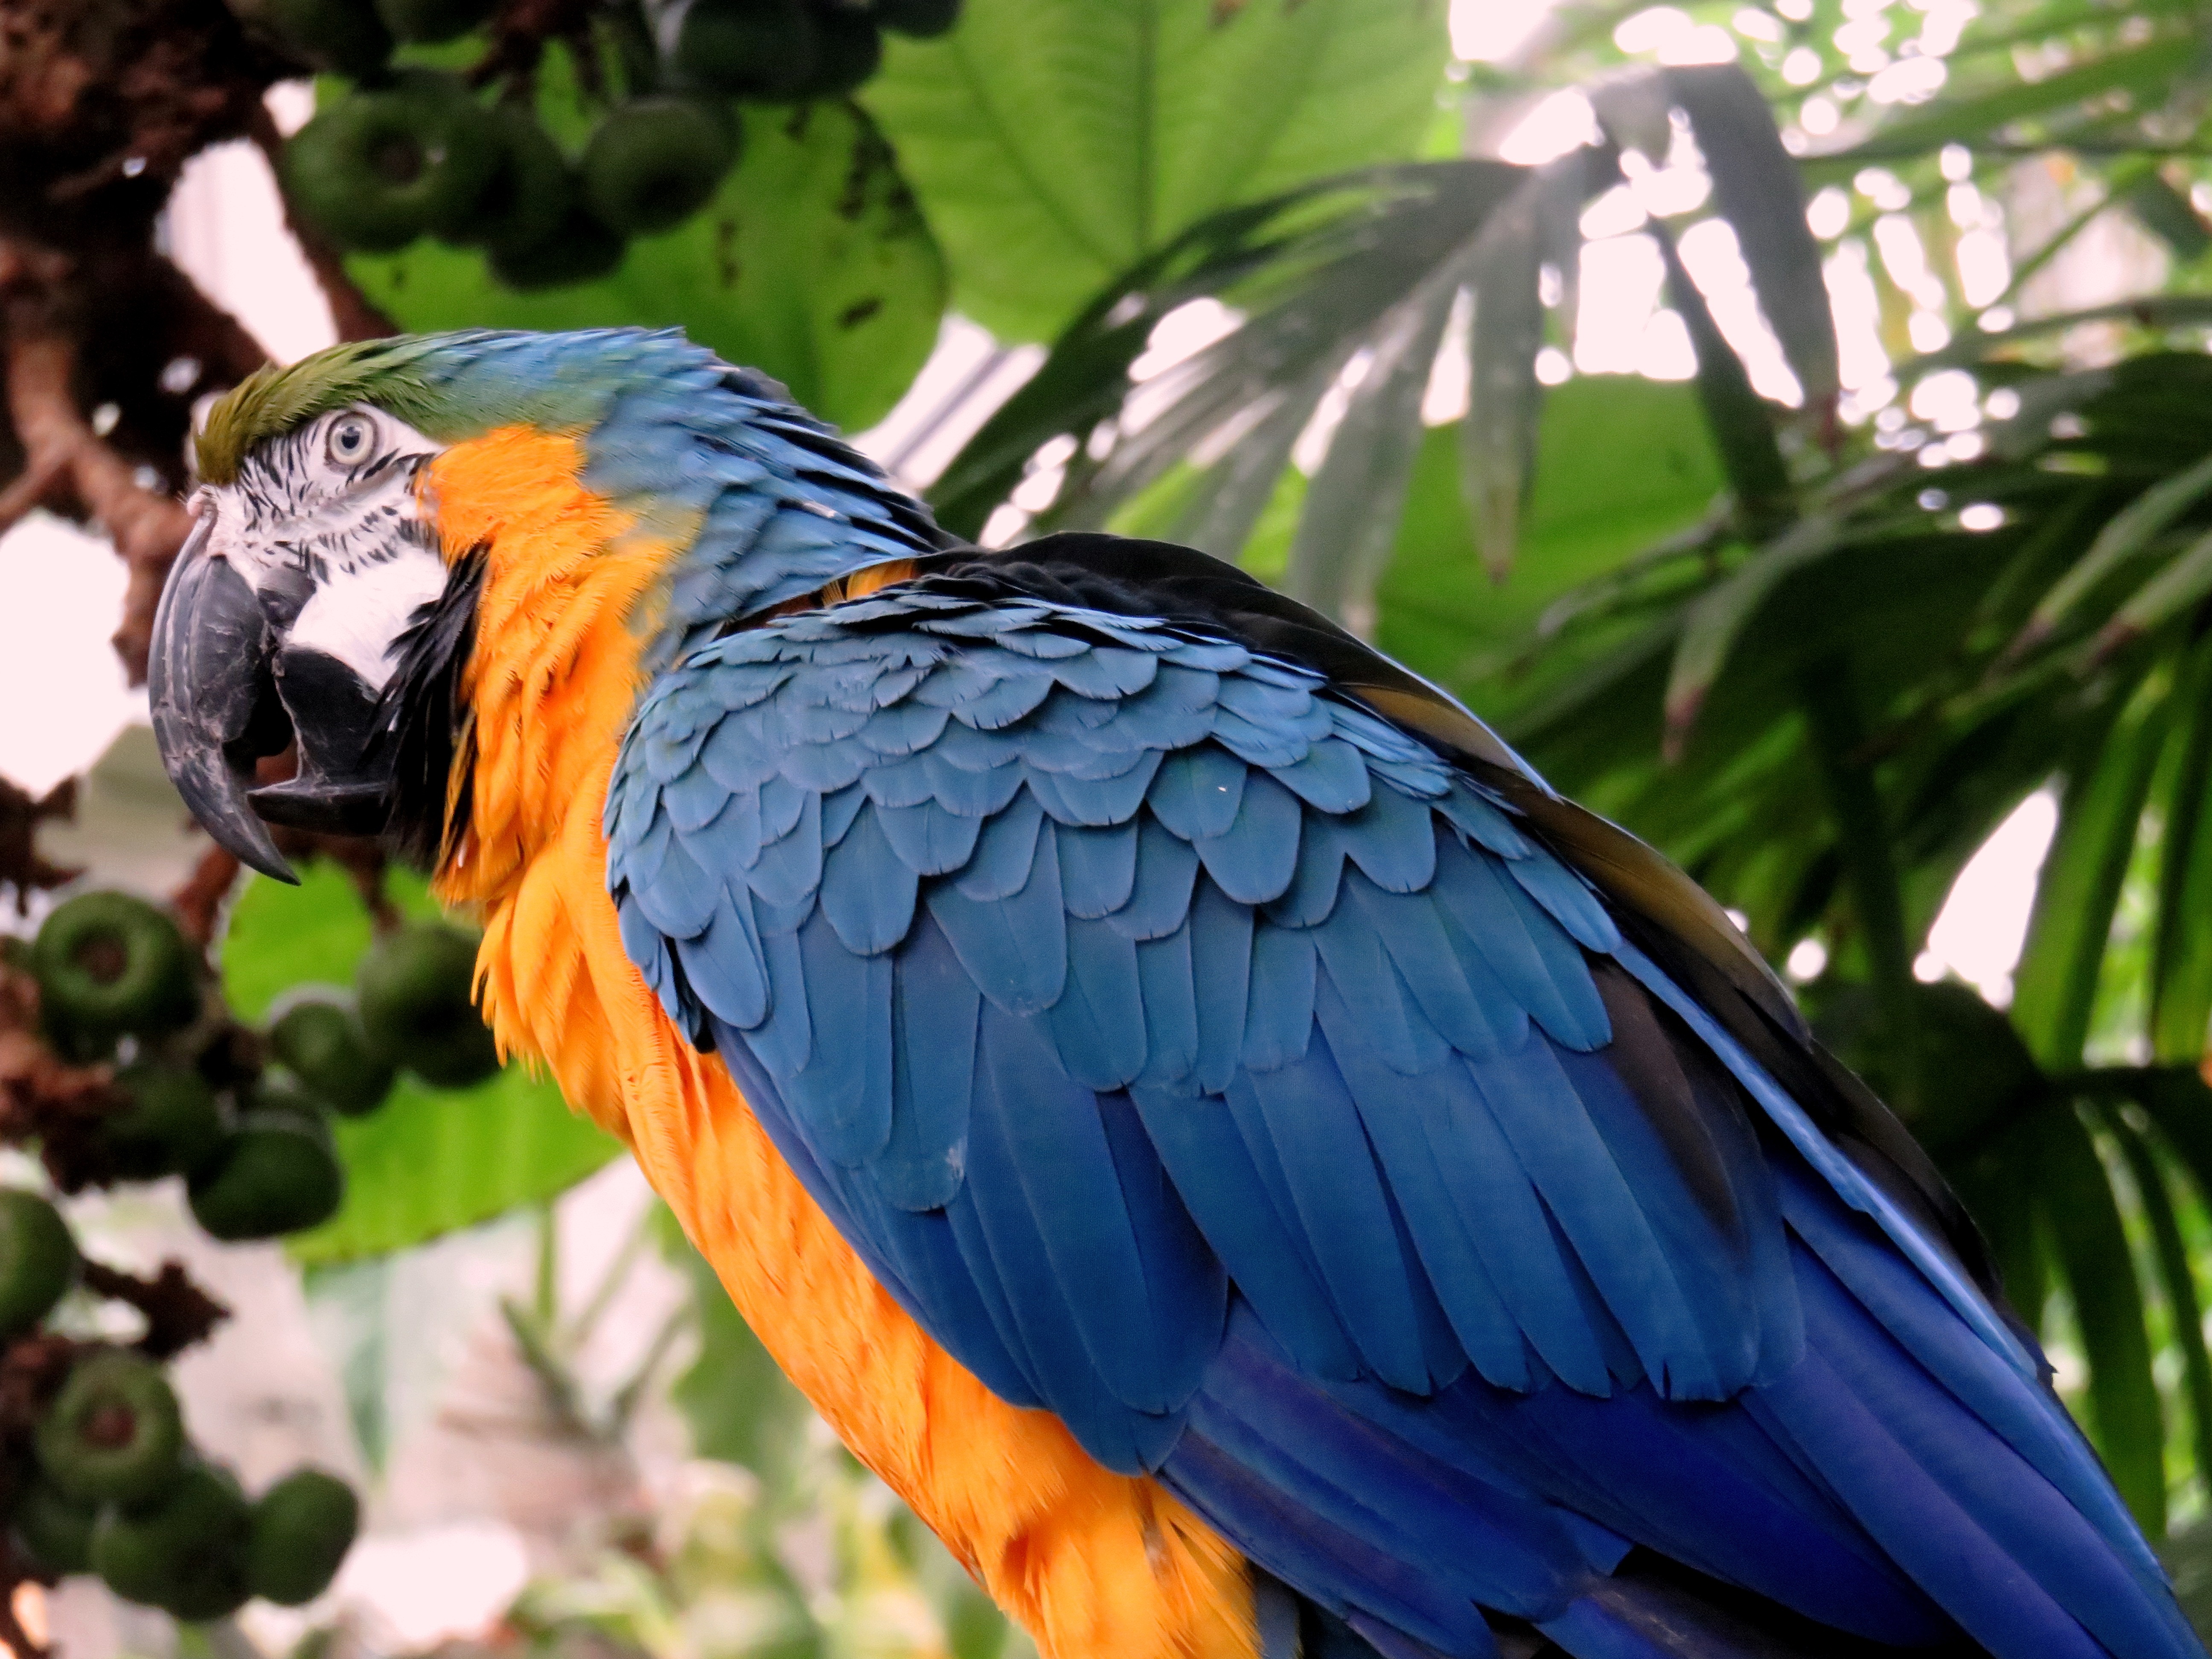
bird, wing, beak, colorful, fauna, lorikeet, macaw, feathers, vertebrate, parrot